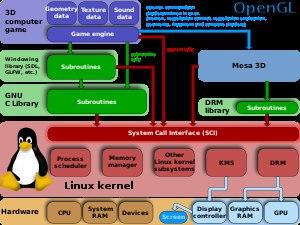
La pile graphique Linux désigne, dans une distribution GNU/Linux, l’ensemble des composants logiciels qui interviennent dans le processus d’affichage.
Simple DirectMedia Layer est une bibliothèque logicielle libre. Son API est utilisée pour créer des applications multimédias en deux dimensions pouvant comprendre du son comme les jeux vidéo, les démos graphiques, les émulateurs, etc. Sa portabilité sur la plupart des plateformes et sa licence zlib, très permissive, contribuent à son succès.
Direct Rendering Infrastructure, abrégé en DRI, est un procédé de XFree86 4.x / X.Org permettant aux applications Mesa 3D de gagner du temps en accédant directement au processeur graphique sans passer par le serveur X. La plupart des pilotes libres de cartes graphiques implémentent ce procédé via Gallium 3D aujourd'hui.
Un moteur de jeu est un ensemble de composants logiciels qui effectuent des calculs de géométrie et de physique utilisés dans les jeux vidéo. L'ensemble forme un simulateur en temps réel souple qui reproduit les caractéristiques des mondes imaginaires dans lesquels se déroulent les jeux. Le but visé par un moteur de jeu est de permettre à une équipe de développement de se concentrer sur le contenu et le déroulement du jeu plutôt que la résolution de problèmes informatiques.
Kernel-based mode-setting, ou KMS, est un procédé permettant la gestion des modes d'affichage par le noyau Linux et celui des systèmes BSD.
SteamOS est un système d'exploitation basé sur le noyau Linux et la distribution Debian et développé par la société Valve Corporation à l'origine de la plateforme de jeu vidéo Steam. Il a été annoncé pour la première fois à la conférence LinuxCon 2013.